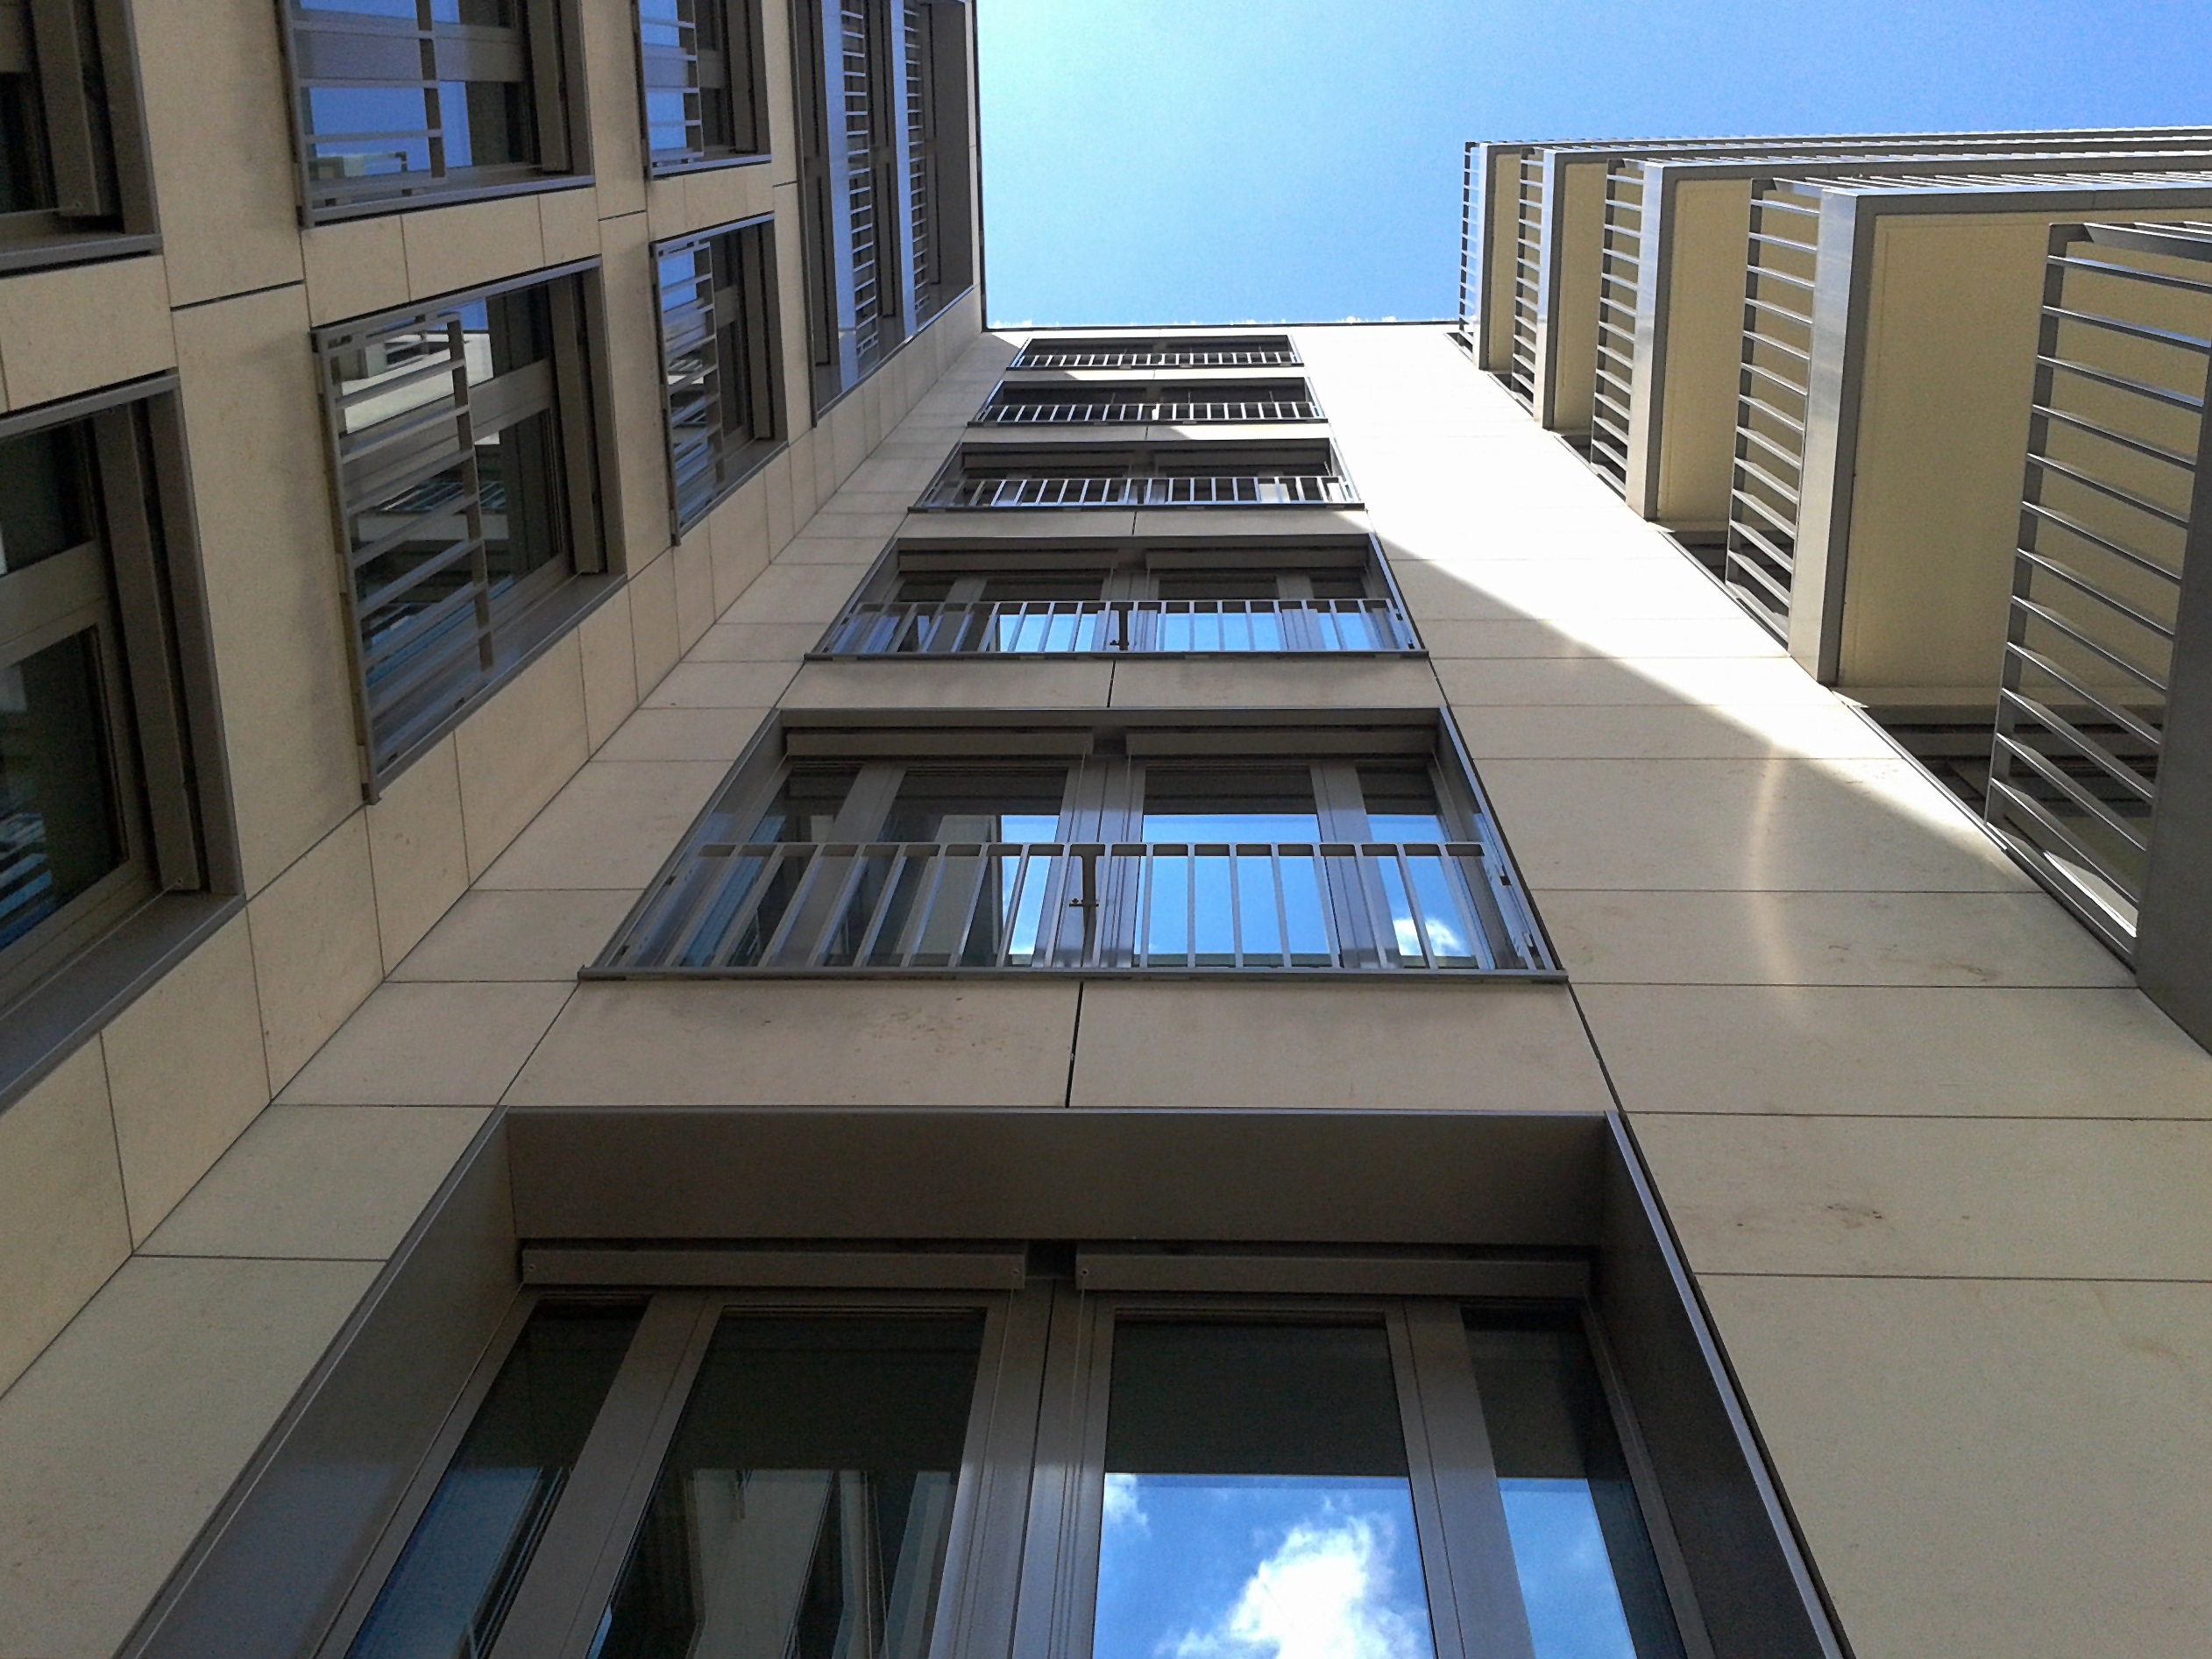
architecture, building, facade, property, professional, apartment, modern, headquarters, mirroring, condominium, bluish, dusseldorf, daylighting